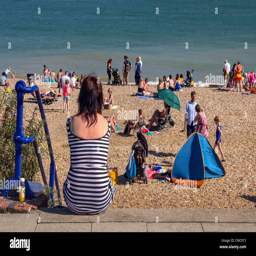
people enjoy the pebble beach